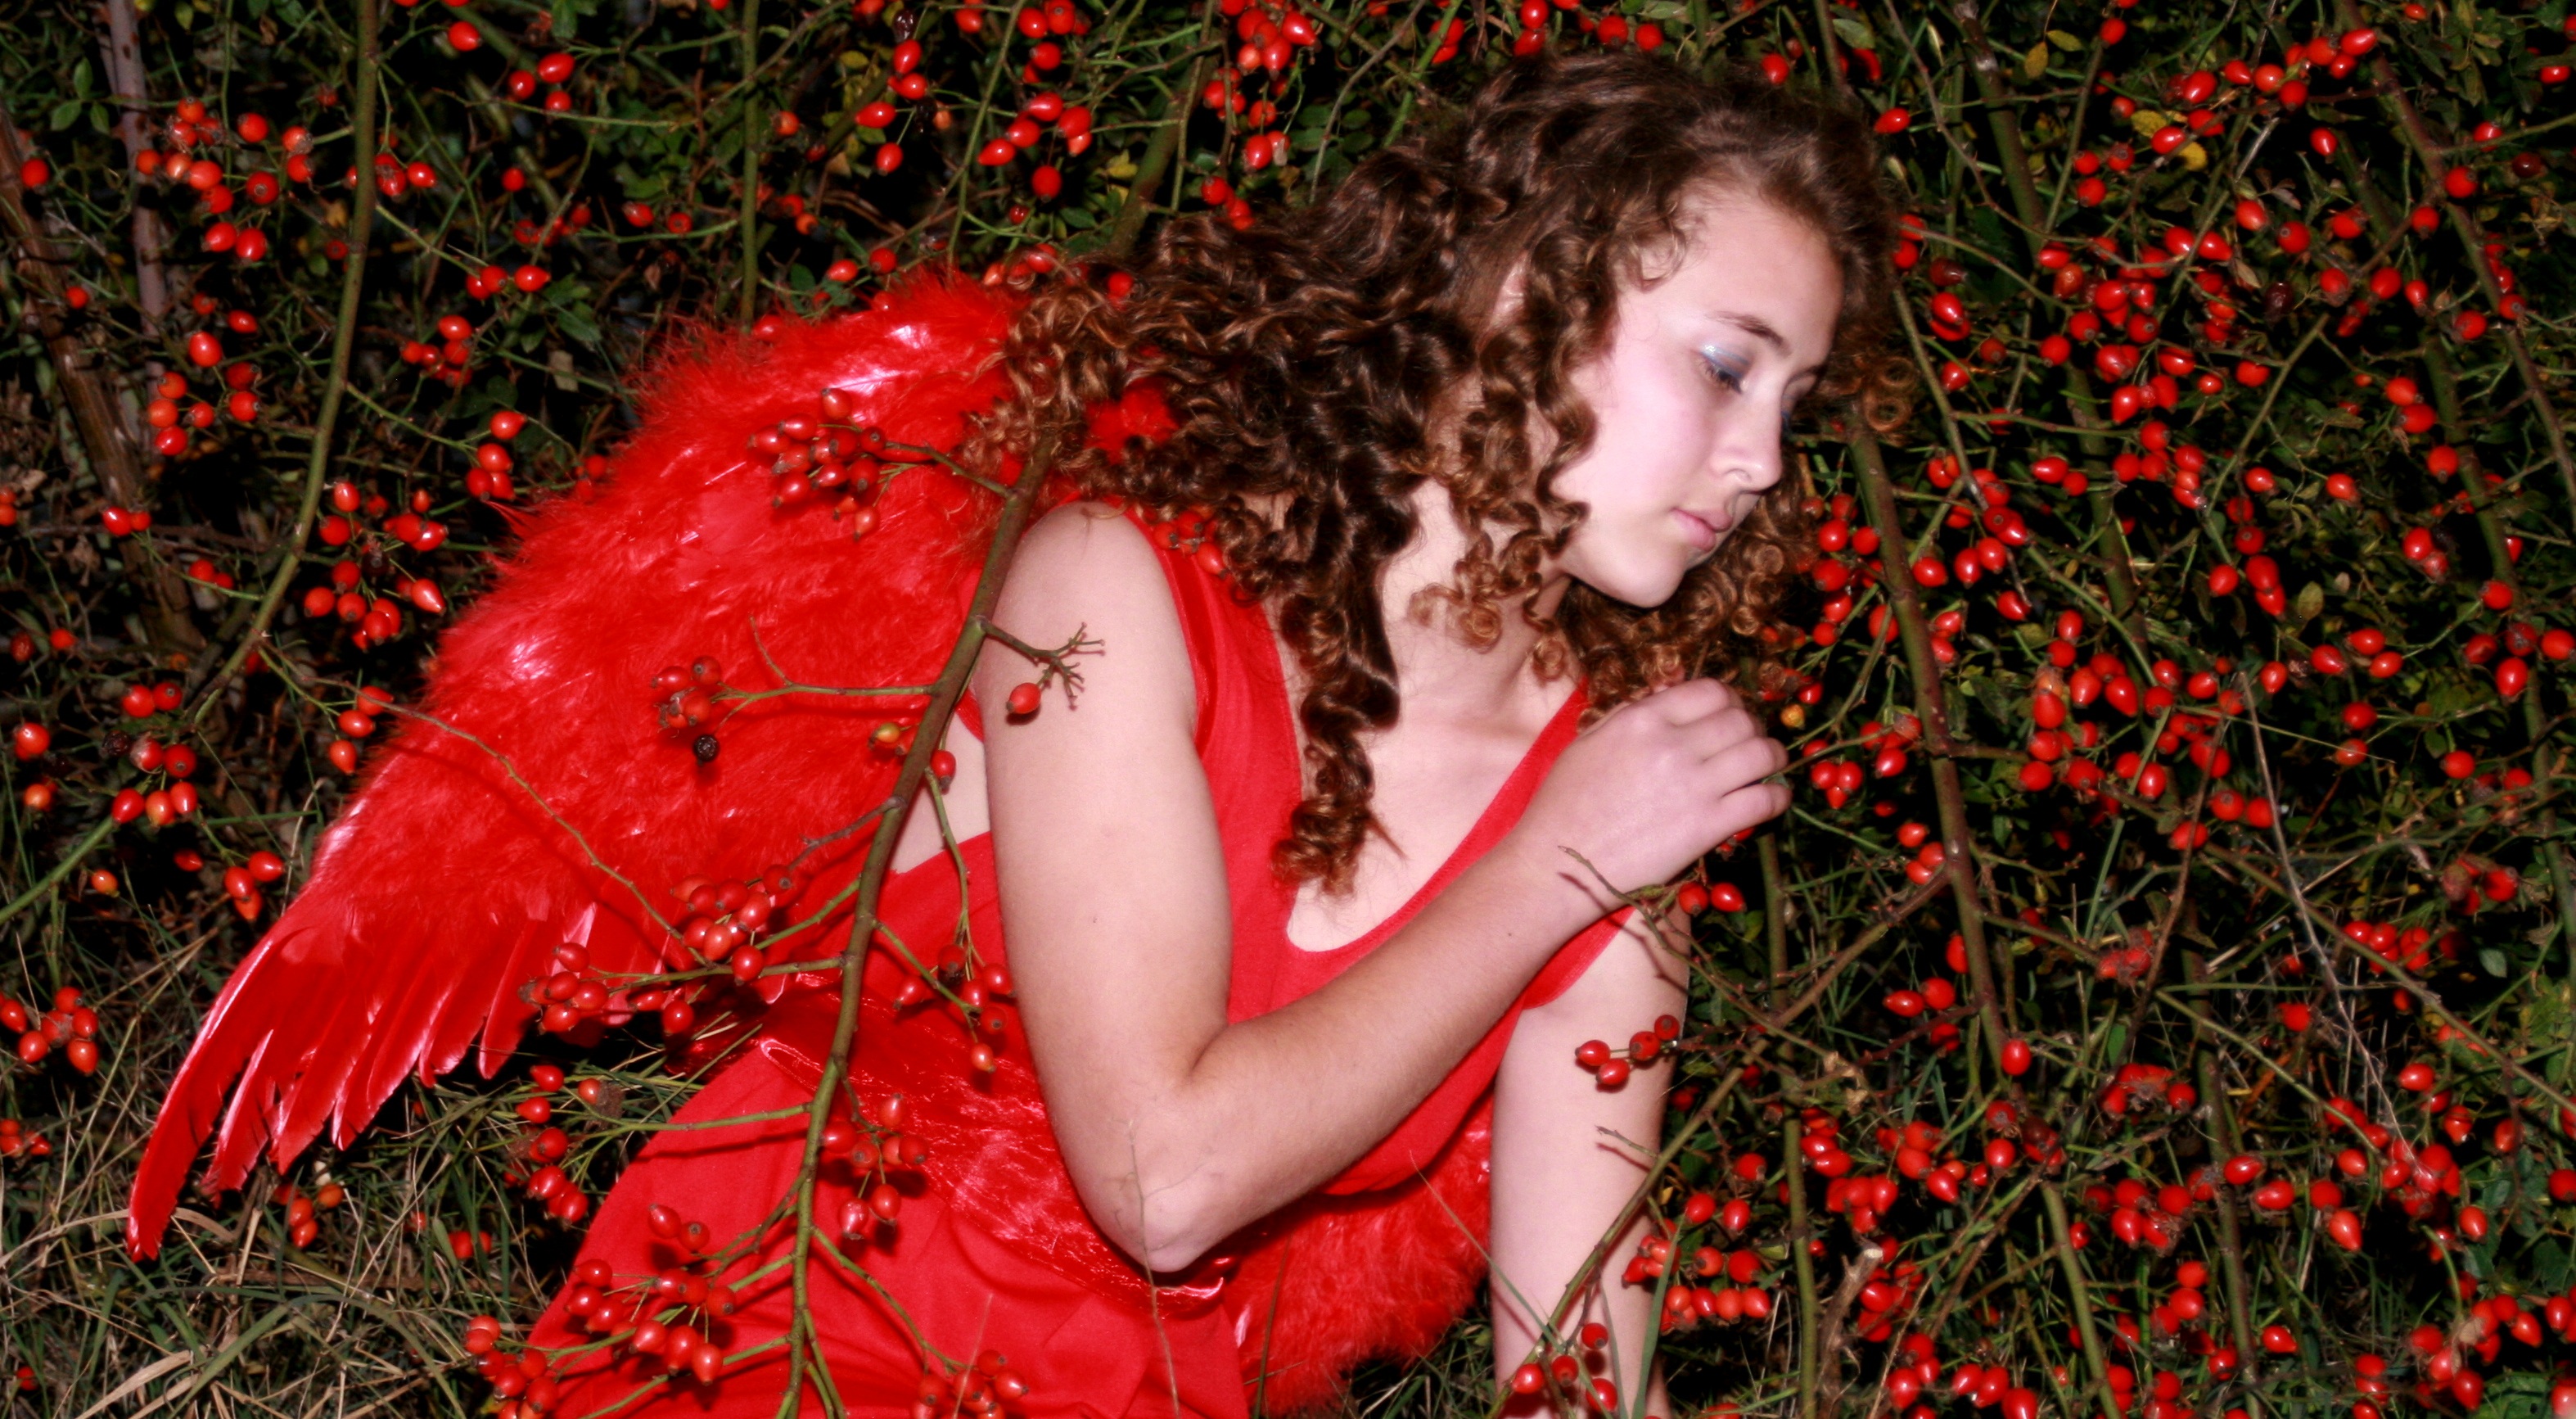
plant, girl, flower, love, spring, red, autumn, romance, season, angel, dress, wings, beauty, emotion, interaction, photo shoot